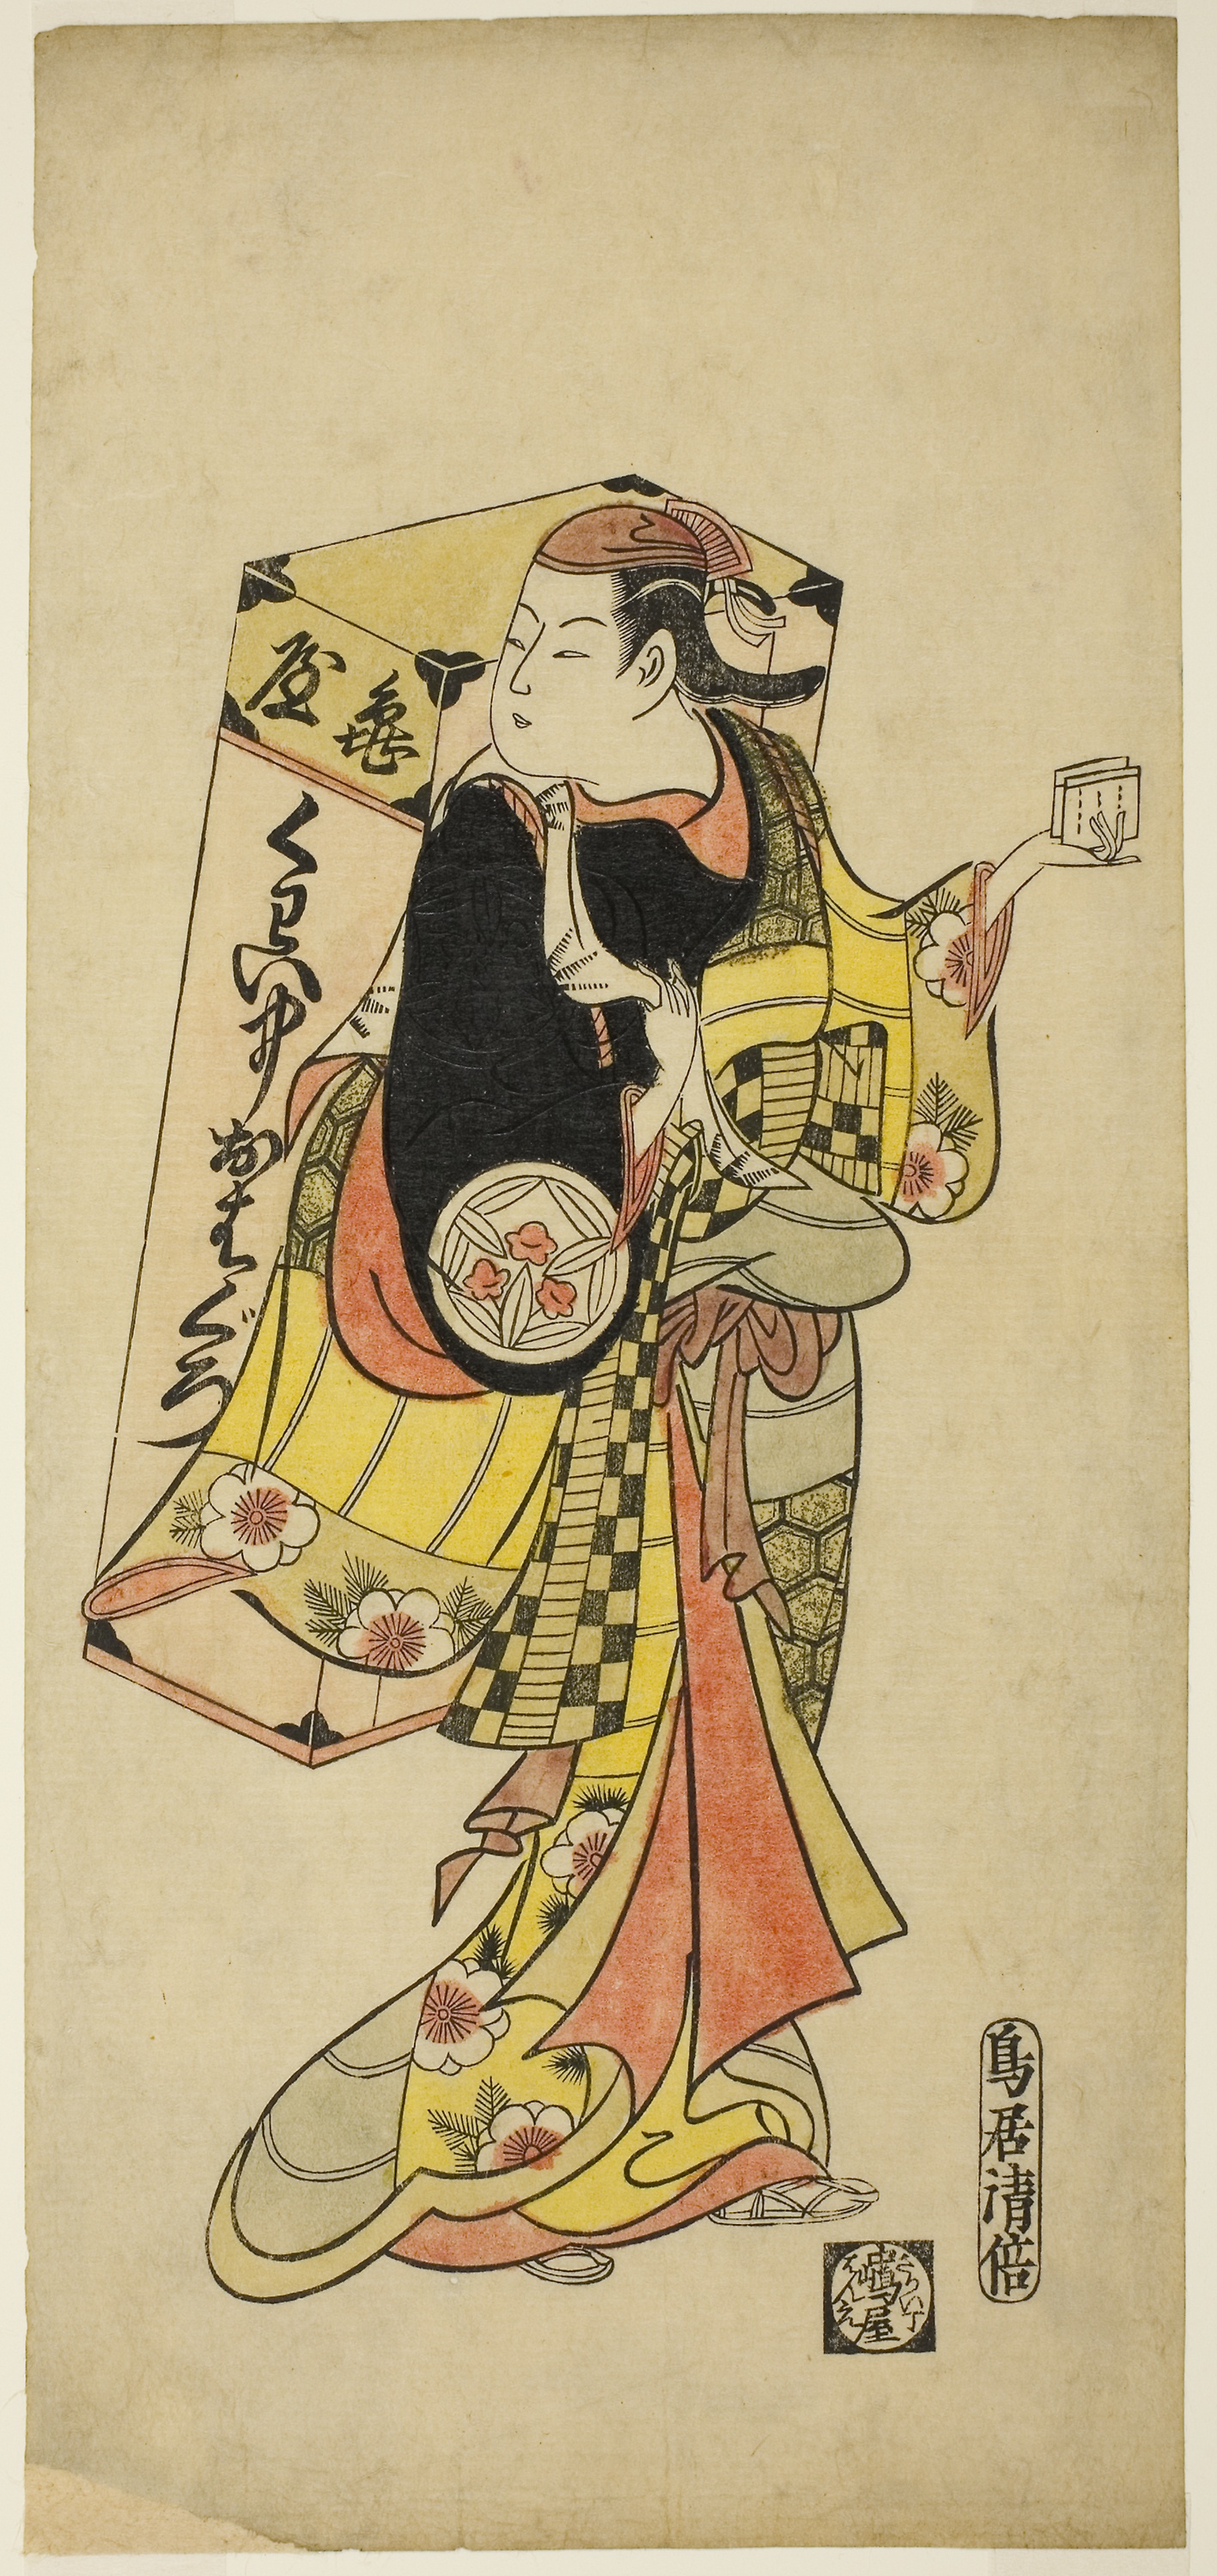
costume design, illustration, art, painting